Boycott

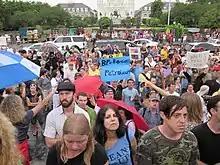
Protesters advocating boycott of BP due to the Deepwater Horizon oil spill

Boycotts are now much easier to successfully initiate due to the Internet. Examples include the gay and lesbian boycott of advertisers of the "Dr. Laura" talk show, gun owners' similar boycott of advertisers of Rosie O'Donnell's talk show and (later) magazine, and gun owners' boycott of Smith & Wesson following that company's March 2000 settlement with the Clinton administration. They may be initiated very easily using either websites (the "Dr. Laura" boycott), newsgroups (the Rosie O'Donnell boycotts), or even mailing lists. Internet-initiated boycotts "snowball" very quickly compared to other forms of organization.